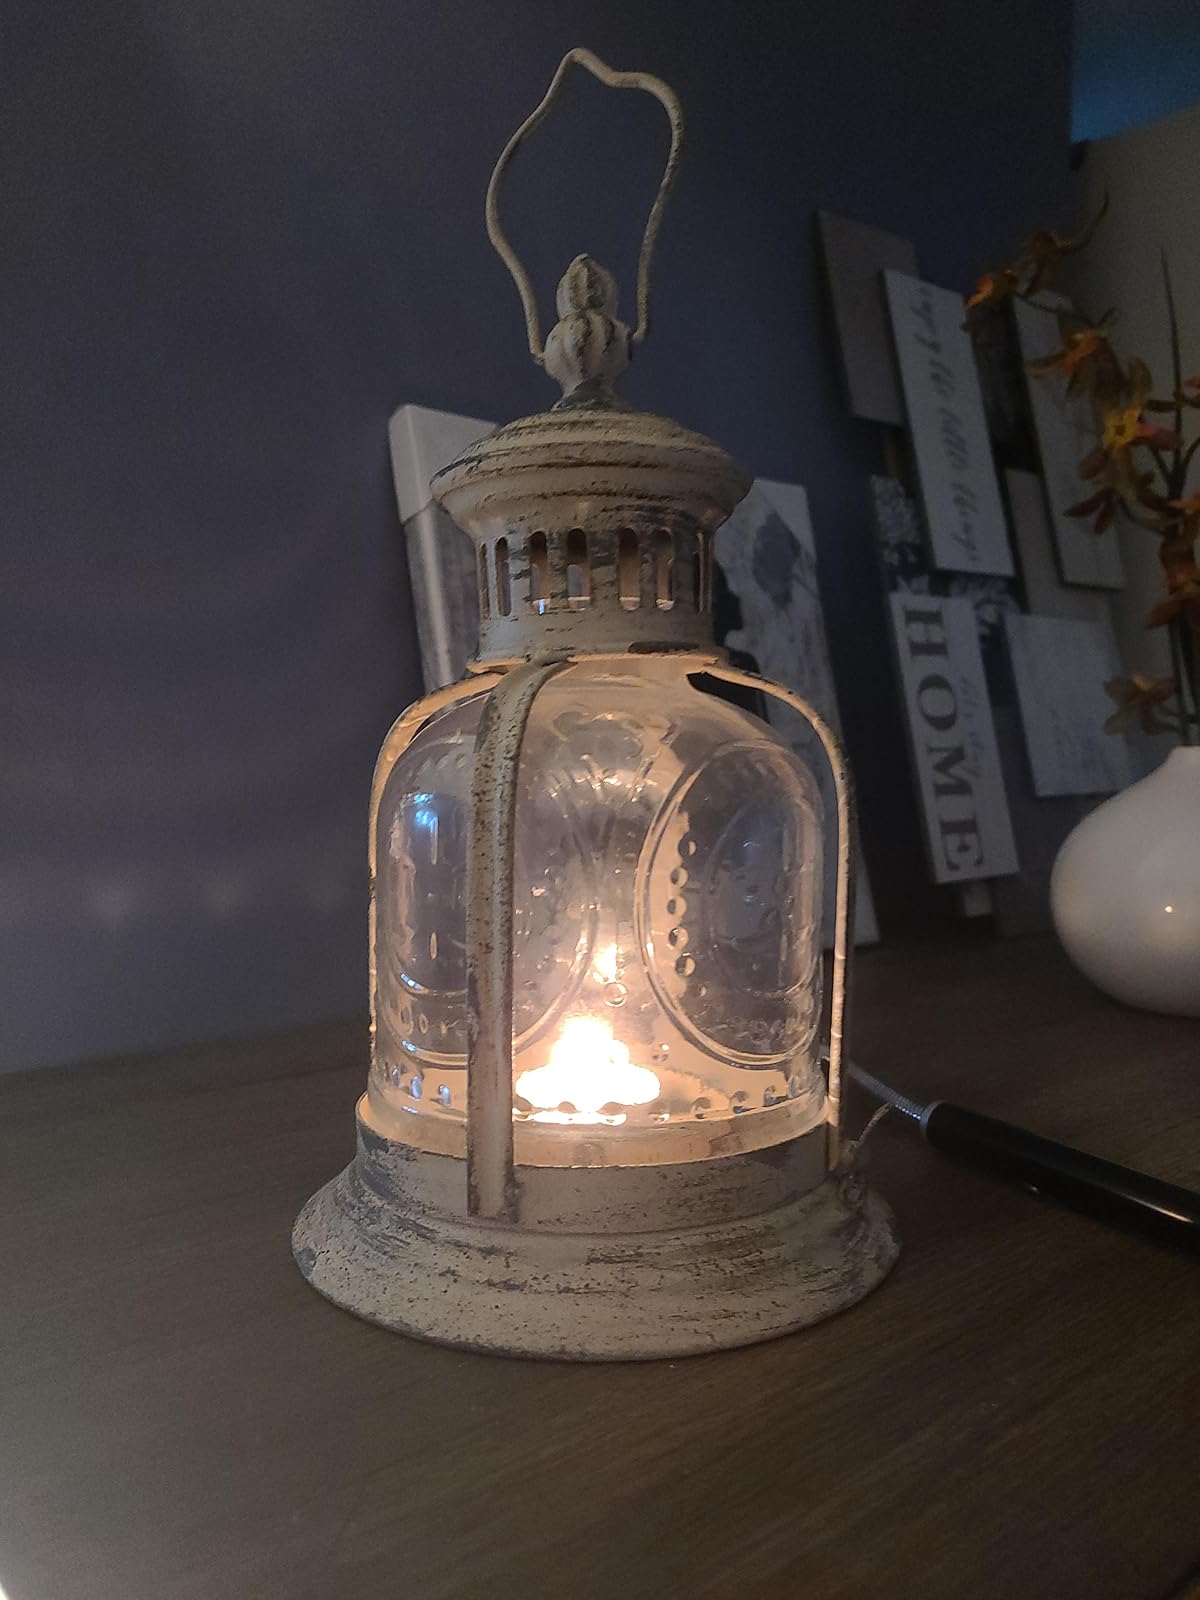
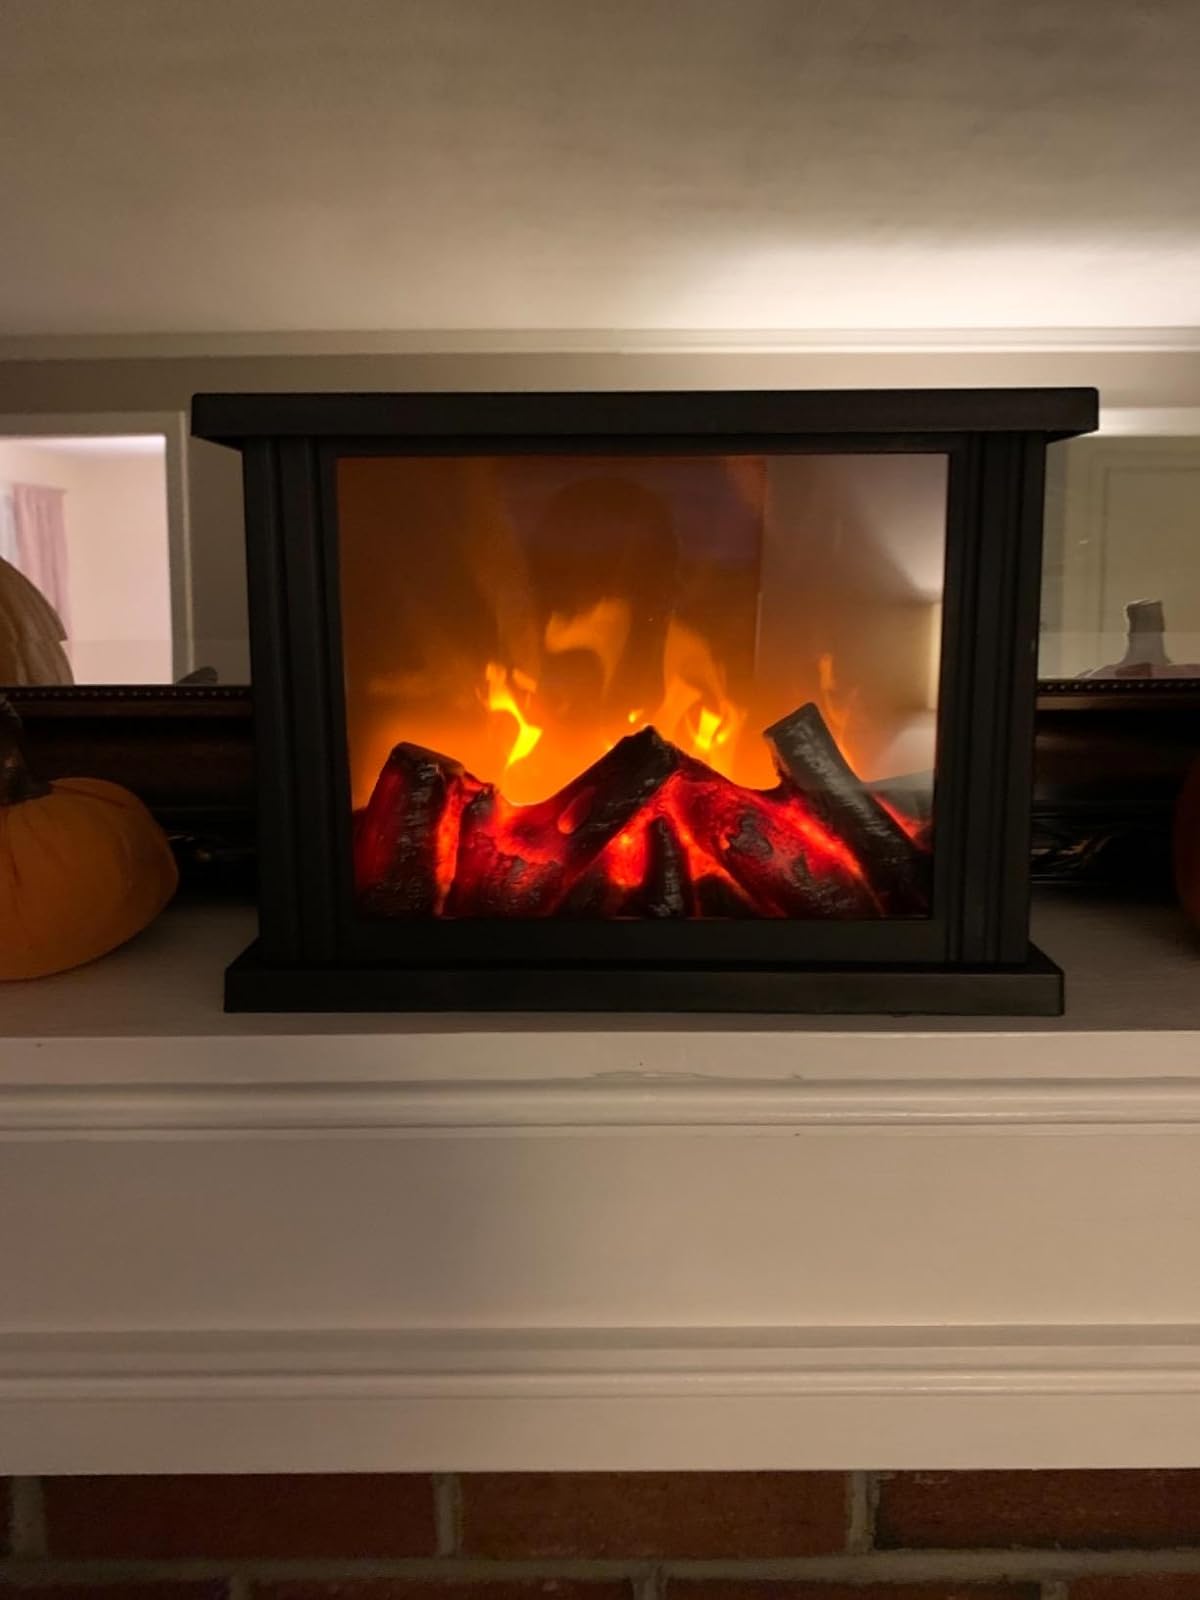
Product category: lantern
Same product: no